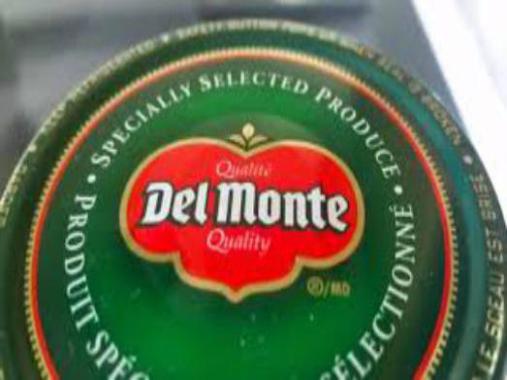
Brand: monte
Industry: Others